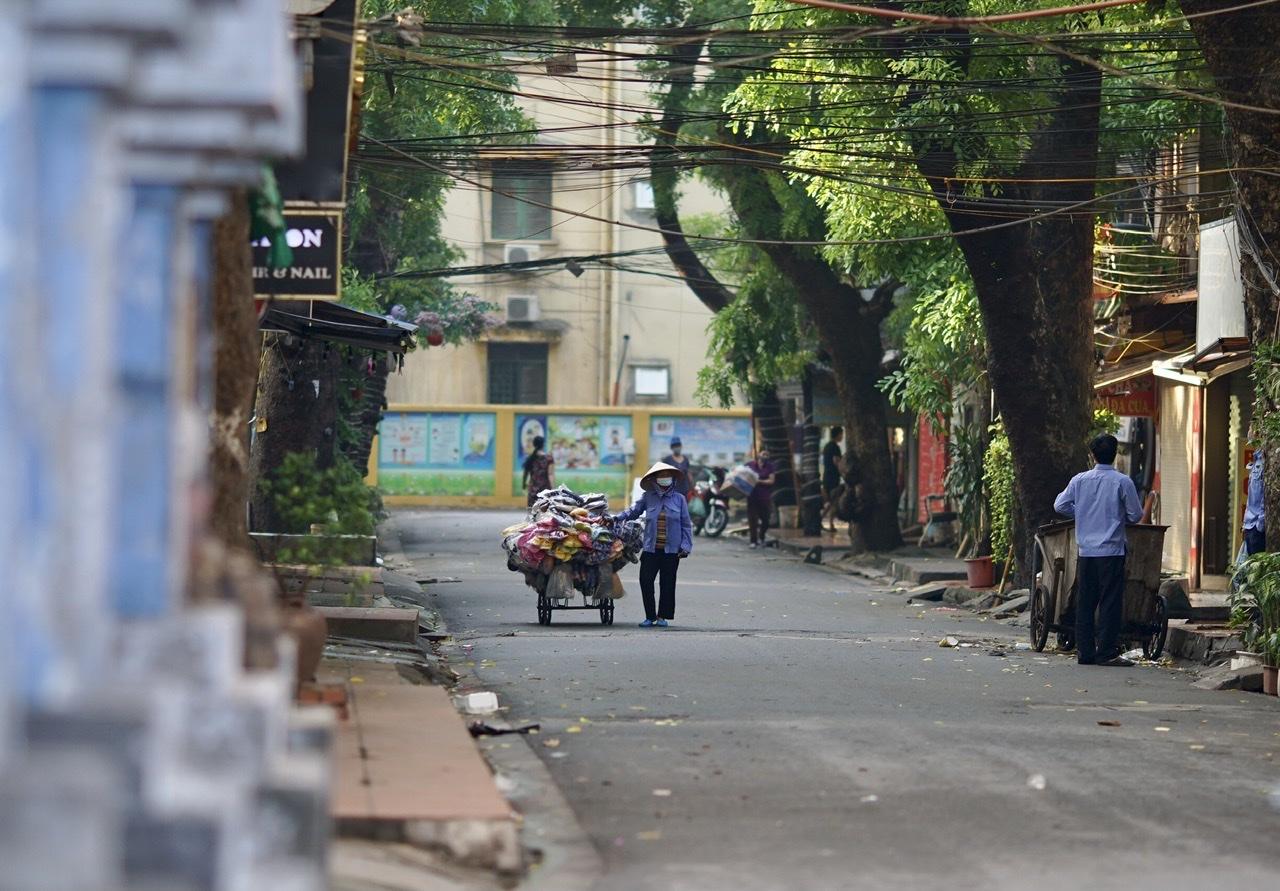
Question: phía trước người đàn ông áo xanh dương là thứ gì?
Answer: phía trước là một chiếc xe rác